Virginio Cáceres

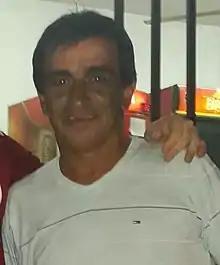
Virginio Cáceres in 2017.

Virginio Cáceres Villalba (born 21 May 1962 in Itacurubí del Rosario) is a retired football defender from Paraguay.